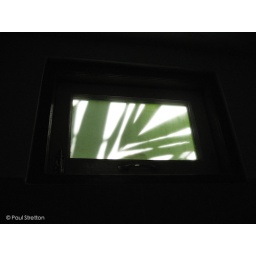
Through the small window in our bathroom early one morning